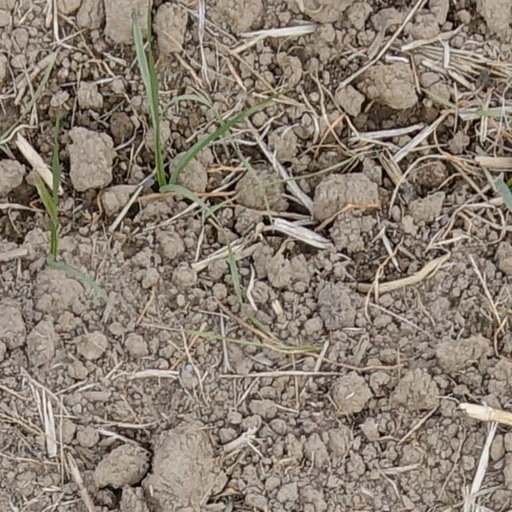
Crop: wheat